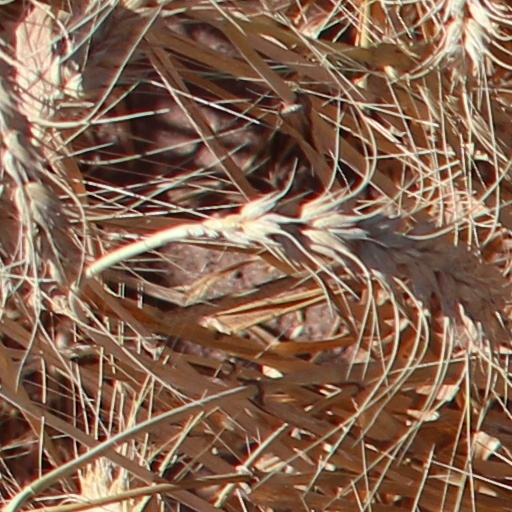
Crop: wheat